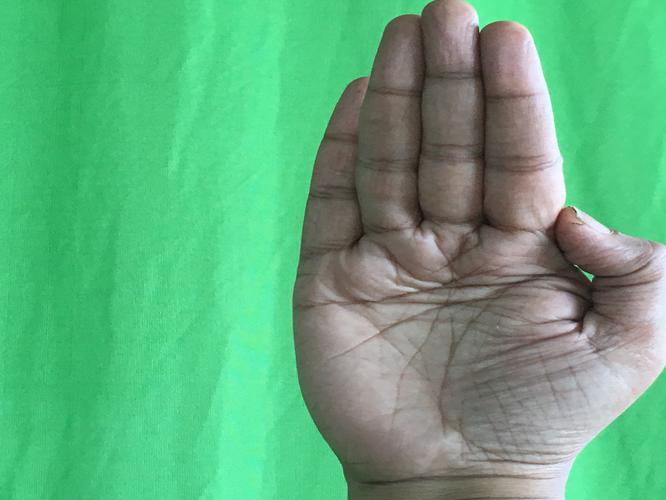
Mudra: Pathaka
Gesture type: single_hand